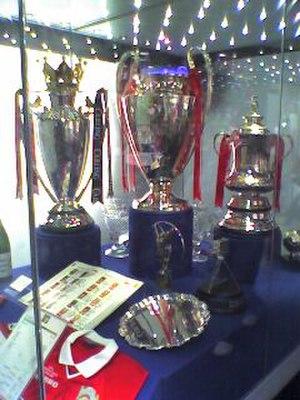
Photo des vitrines de trophées de fr:Manchester United. Cette photo a été prise par Mickaël Roure alias Altrensa pour Wikipédia et ne saurait être utilisée sans mention de son auteur.
Cet article présente les records et statistiques de la Coupe des clubs champions européens puis de la Ligue des champions de l'UEFA, également appelée C1.